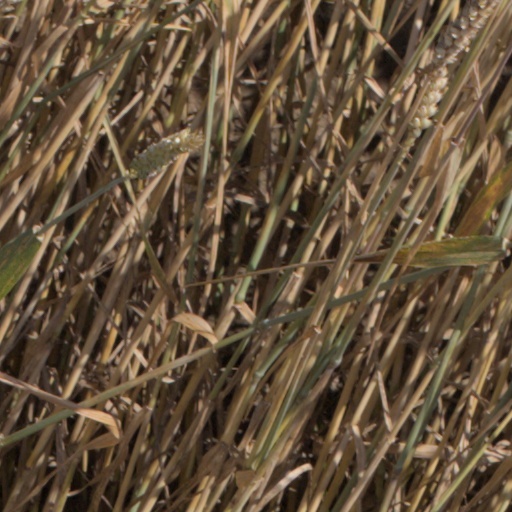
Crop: wheat